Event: Nepal Earthquake
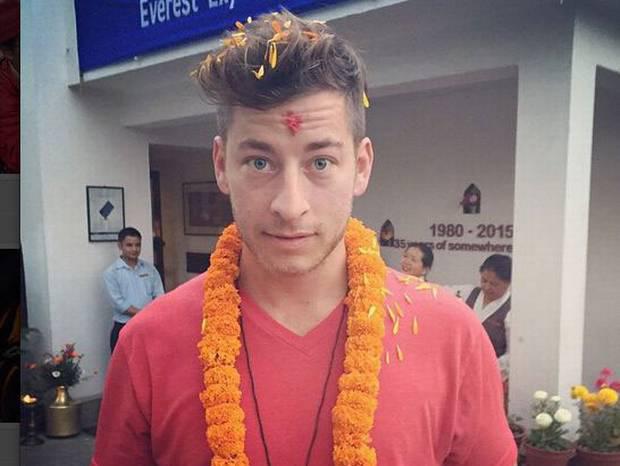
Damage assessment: no_damage